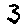
Label: 3